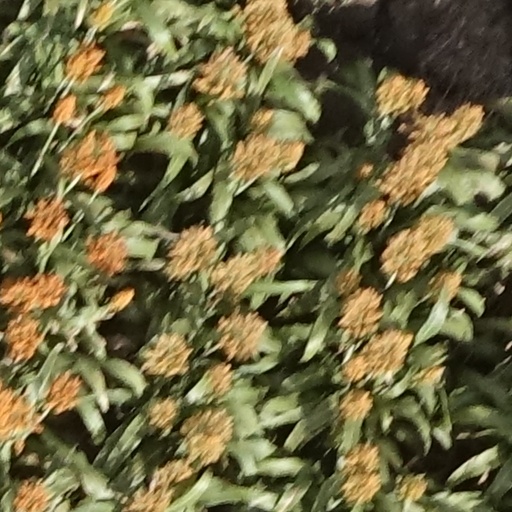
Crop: sorghum